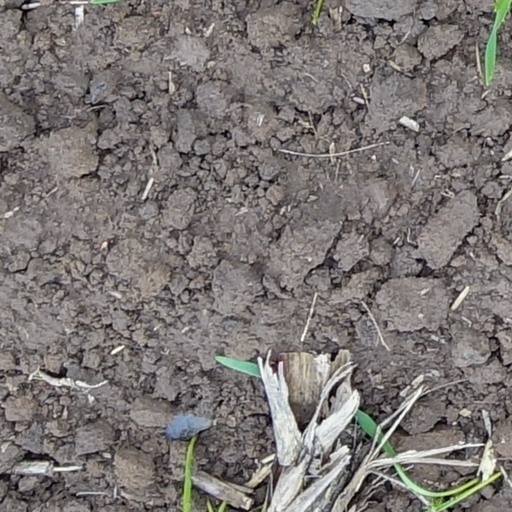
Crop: wheat